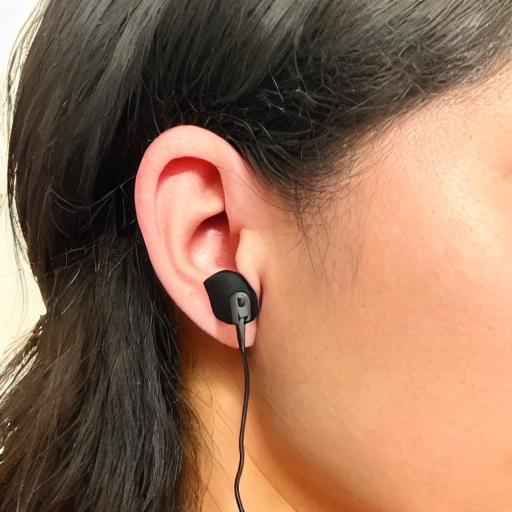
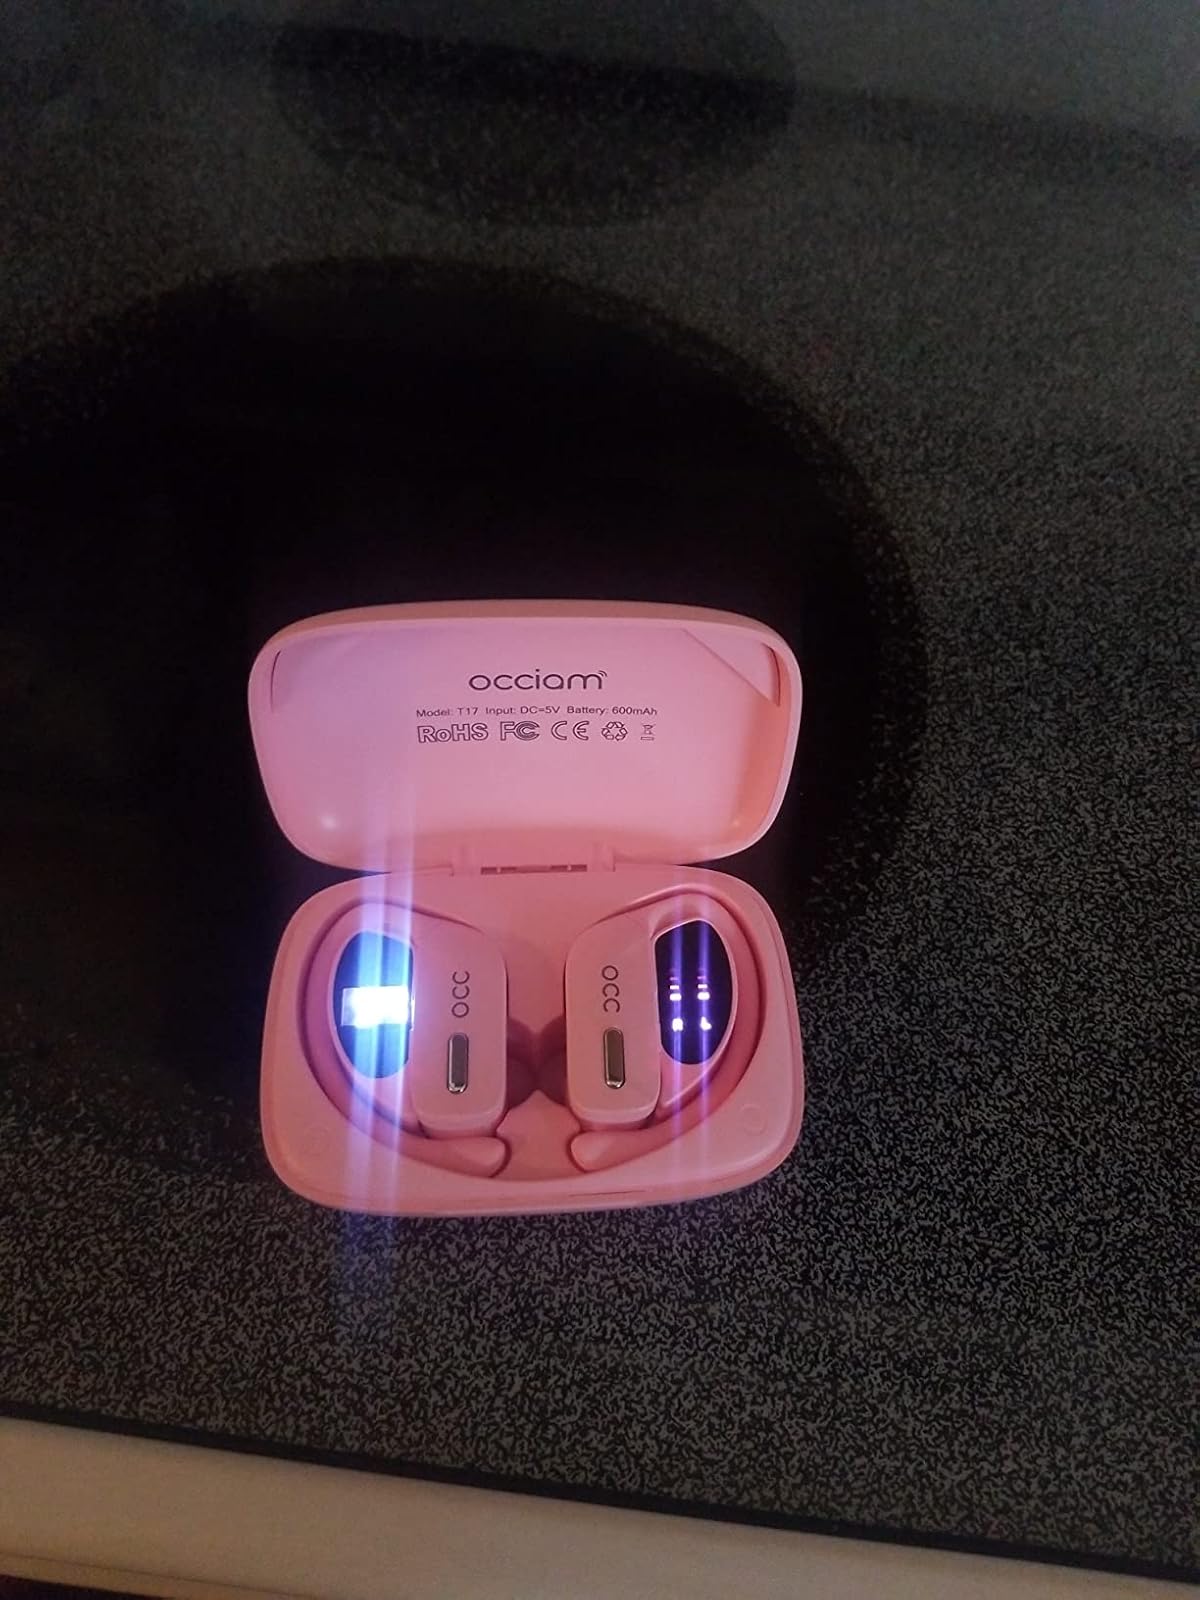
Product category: earbuds
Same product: no